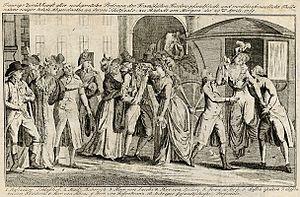
Retour des survivants de l'assassinat des plénipotentiaires français à Rastatt